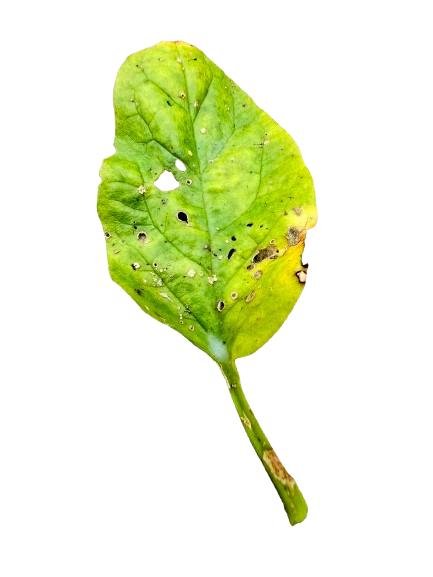
Label: Downy-Mildew